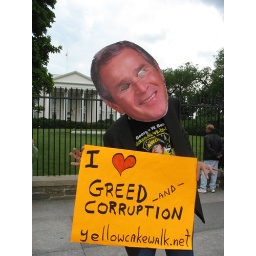
"get the white house in the shot!"